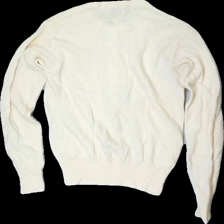
View: back
Type: Cardigan
Category: Ladies
Brand: Dressman
Brand text on label: Benelton
Colors: Yellow
Material: 100% Wool
Pattern: Embroidered
Cut: C-collar
Season: All
Price range: 100-150
Recommended usage: Reuse
Comment: Vintage